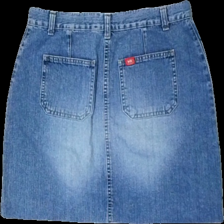
View: back
Type: Skirt
Category: Ladies
Brand: Edc (Esprit De Corps)
Colors: Blue
Material: 100% cotton
Cut: Regular
Size: 38
Season: Summer
Trend: Denim
Damage location: middle center
Damage 2 location: top right
Damage 3 location: bottom right
Price range: 50-100
Recommended usage: Reuse
Description: blå jeans kjol